USCGC Sassafras

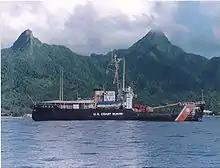
USCGC "Sassafras" off Manua Islands, American Samoa

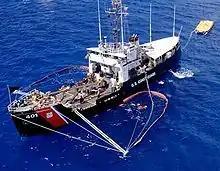
USCGC SASSAFRAS VOSS

1946-47 - Assisted the Seventh Fleet involved in wartime operations in the Philippines.